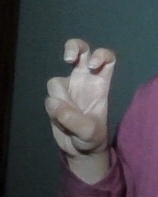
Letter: toot